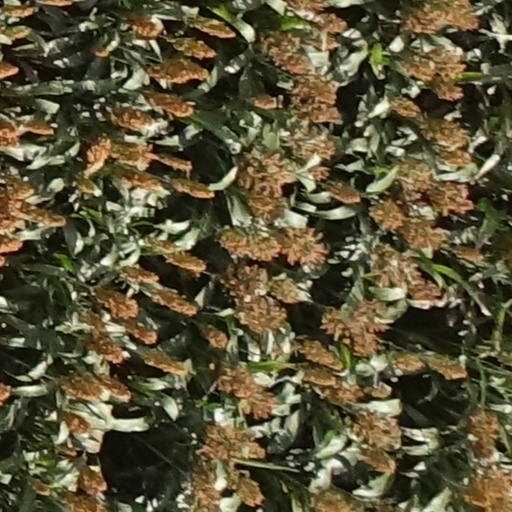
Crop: sorghum